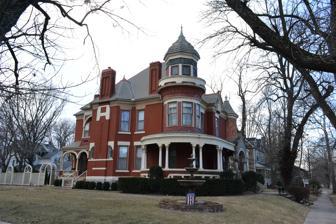
Building: Harris House (Sedalia, Missouri)
Country: United States of America
Year built: 1895
Historic house in Missouri, United States United States historic place Harris House U.S. National Register of Historic Places Show map of Missouri Show map of the United States Location 705 W. 6th St., Sedalia, Missouri Coordinates 38°42′22″N 93°14′6″W / 38.70611°N 93.23500°W / 38.70611; -93.23500 Area less than one acre Built 1895 ( 1895 ) Architectural style Queen Anne NRHP reference No. 79001387 Added to NRHP July 10, 1979 Harris House is a historic home located at Sedalia , Pettis County, Missouri .  It was built about 1895, and is a three-story, Queen Anne style brick dwelling.  It features a two-story tower, turreted oriel window , sweeping verandah , and porte cochere . Also on the property is a contributing carriage house . It was listed on the National Register of Historic Places in 1979. References